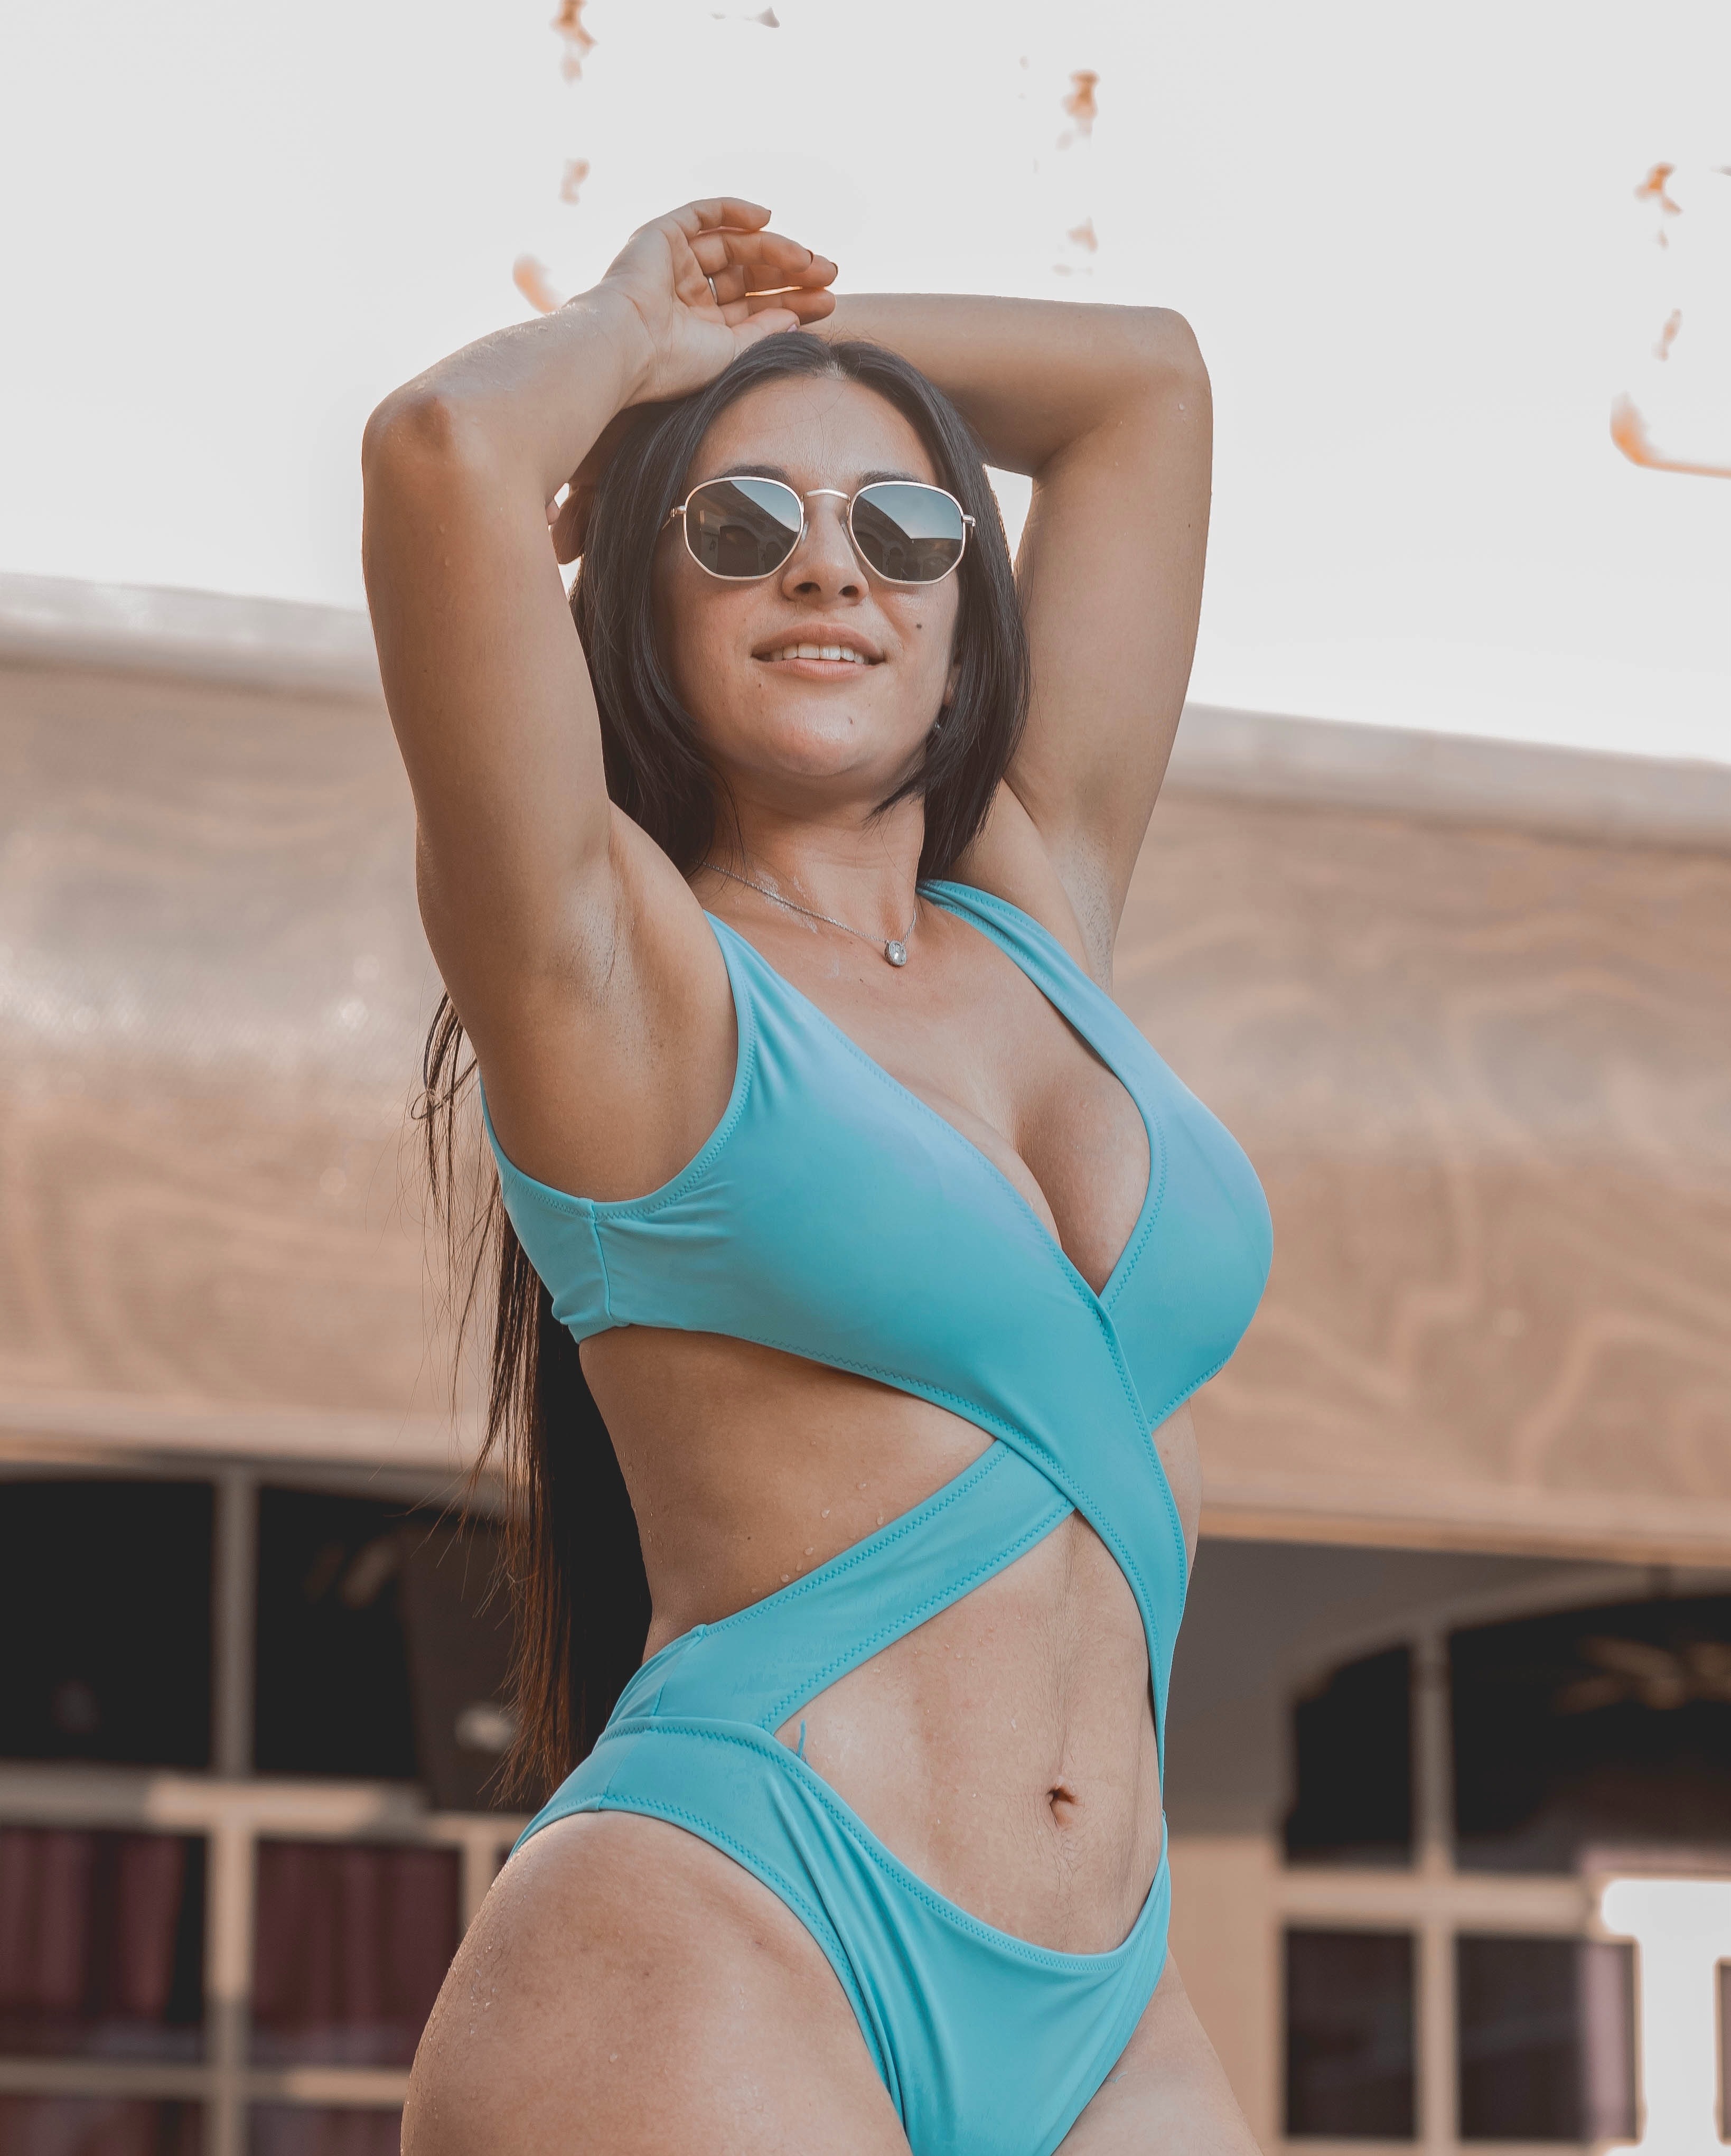
woman, clothing, glasses, swimsuit top, photograph, shoulder, sunglasses, goggles, muscle, leg, azure, brassiere, human body, vision care, swimsuit bottom, swimwear, thigh, waist, lingerie top, eyewear, undergarment, smile, chest, lingerie, underpants, trunk, abdomen, black hair, summer, navel, long hair, human leg, leisure, electric blue, bikini, recreation, blond, briefs, brown hair, sportswear, fun, vacation, magenta, competition, automotive design, photo shoot, sun tanning, model